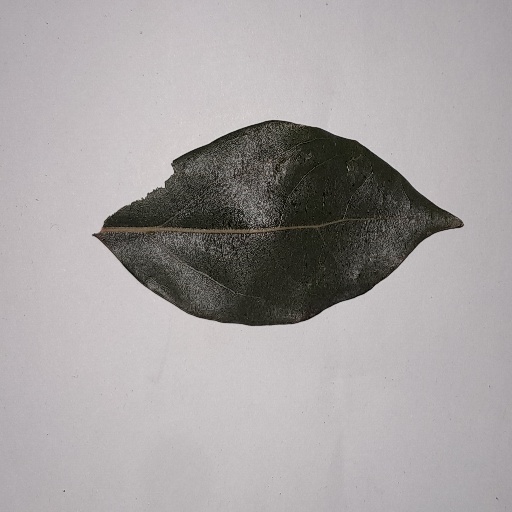
Species: Camphor
Leaf condition: Bacterial Spot